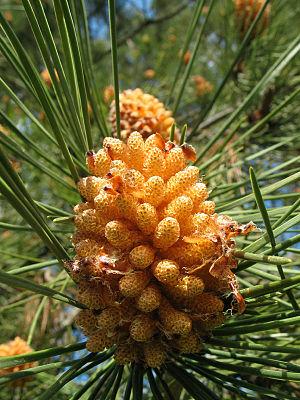
Fleur mâle d'un pin maritime, Pinus pinaster, de la paroisse Queixas (Cerceda, GaliceEspañol: Conos floríferos masculinos de pino rodeno o pino resinero (Pinus pinaster), en la parroquia de Queixas, Cerceda (Galicia), España.